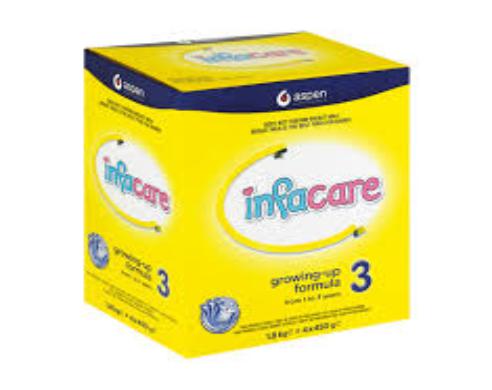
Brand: Infacare
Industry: Food